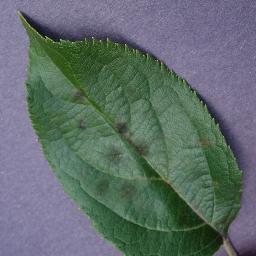
Label: Apple___Apple_scab